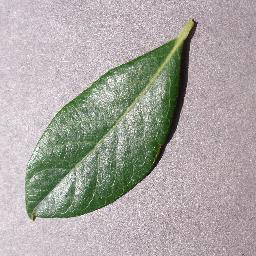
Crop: blueberry
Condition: healthy